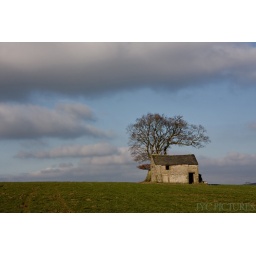
lonley white peak barn above lathkill dale in the peak district